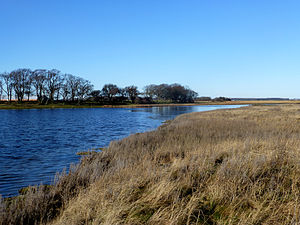
Horskær
Horskær set mod nord
Horskær set mod nord
Horskær er et naturområde ud til Kattegat på østsiden af Gyllingnæs i Odder Kommune. Området er en del af det store Natura 2000-område nr. 56 Horsens Fjord, havet øst for og Endelave, og er både habitatområde, ramsarområde og fuglebeskyttelsesområde; et areal på 18 hektar med strandeng og strandsøer. Et område på 18 hektar blev fredet i 1985.